Carpal bones

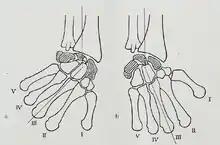
Left: Ulnar adduction Right: Radial abduction

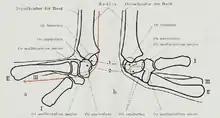
Left: Dorsiflexion Right: Palmar flexion

During radial abduction the scaphoid is tilted towards the palmar side which allows the trapezium and trapezoid to approach the radius. Because the trapezoid is rigidly attached to the second metacarpal bone to which also the flexor carpi radialis and extensor carpi radialis are attached, radial abduction effectively pulls this combined structure towards the radius. During radial abduction the pisiform traverses the greatest path of all carpal bones.